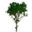
Label: maple_tree